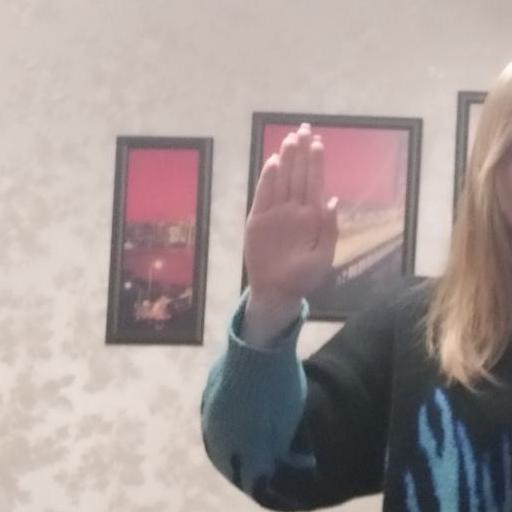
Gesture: stop